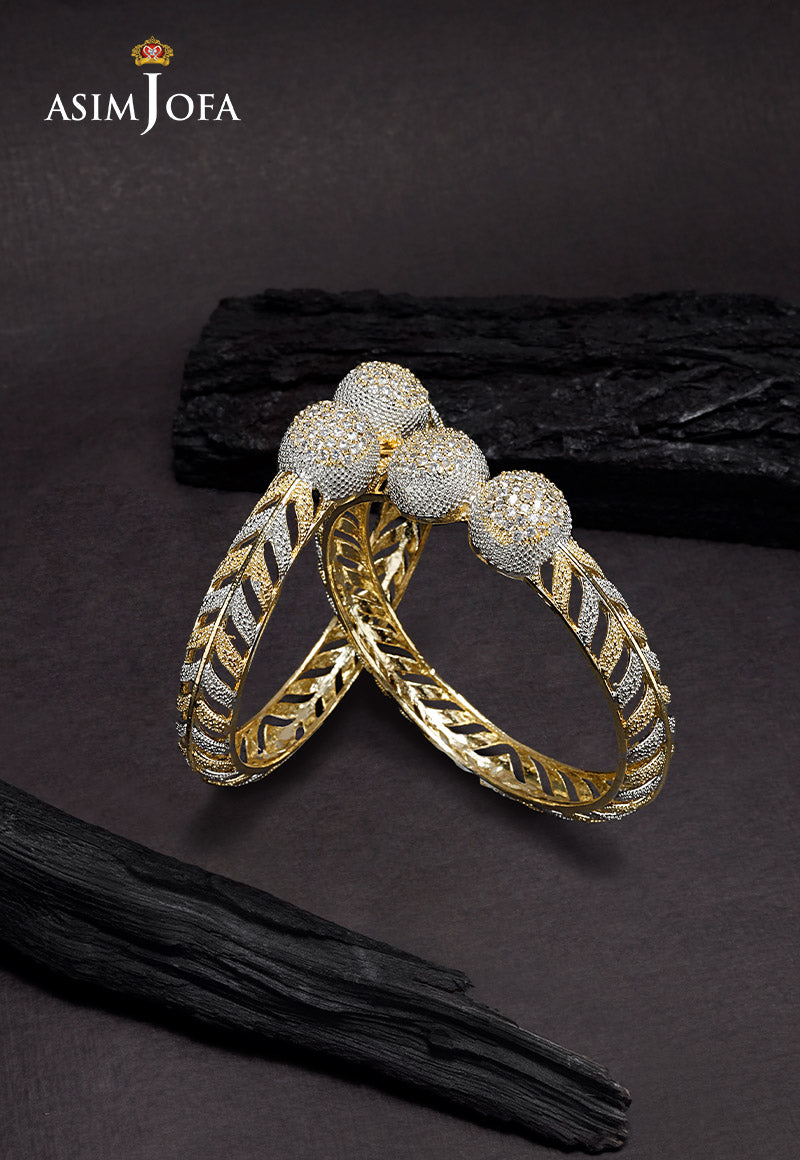
gold bangle